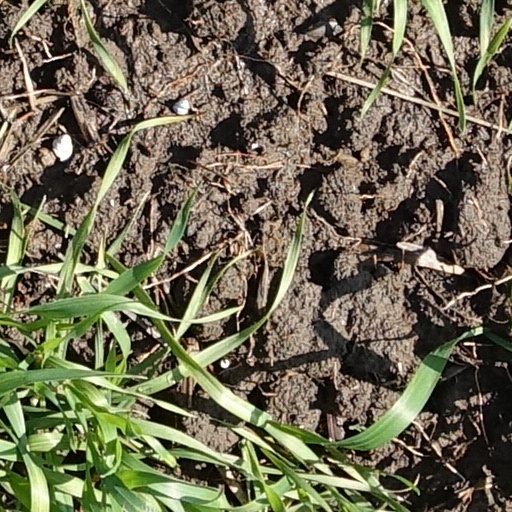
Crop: wheat